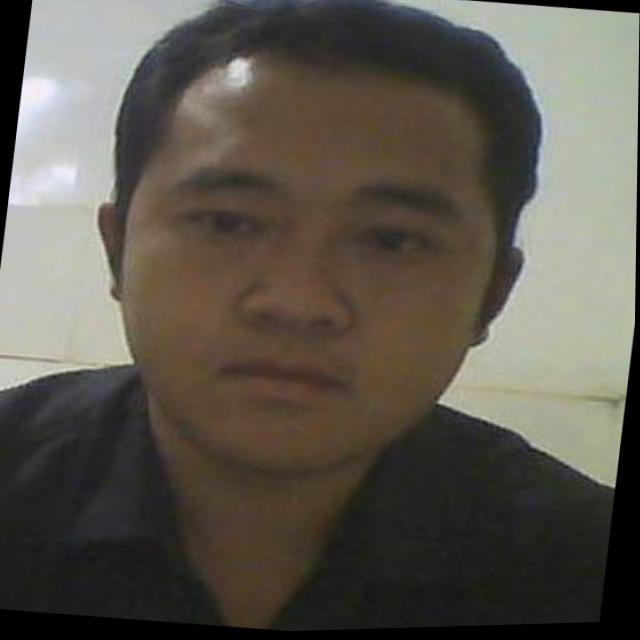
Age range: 21-44